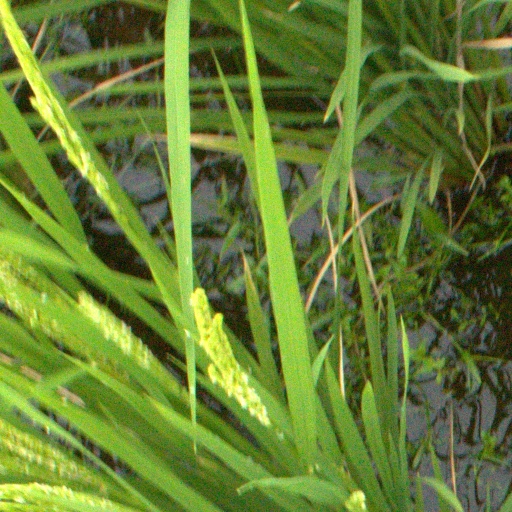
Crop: rice